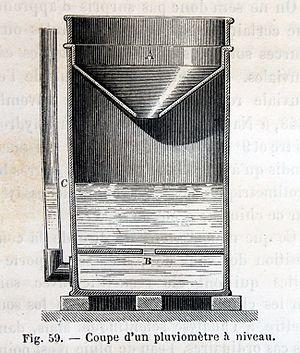
Le pluviomètre est un instrument météorologique destiné à mesurer la quantité de précipitations tombée pendant un intervalle de temps donné en un endroit. L'un des plus communs dans les stations météorologiques, il en existe différents types, certains à mesure directe et d'autres automatiques. Ces derniers peuvent être reliés à des enregistreurs en continu de la hauteur d'eau des précipitations et sont alors appelés pluviographes.